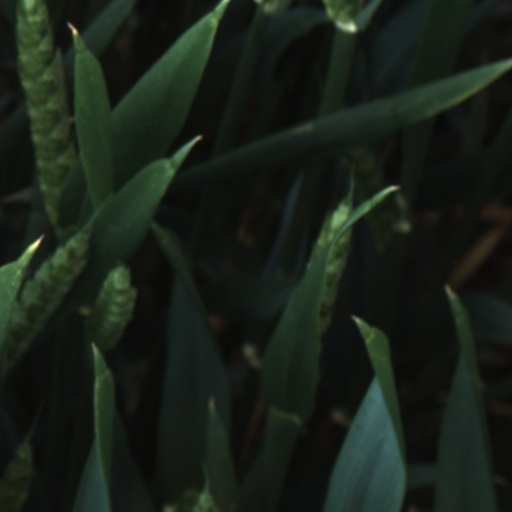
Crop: wheat